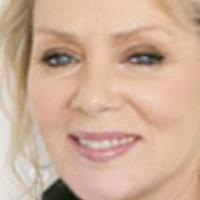
Age group: age 56-65